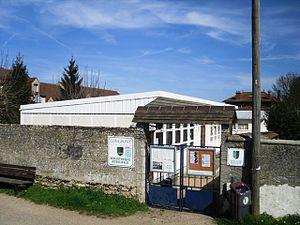
La médiathèque de Longpont-sur-Orge (Essonne, Île-de-France, France).
Longpont-sur-Orge est une commune française située à vingt-cinq kilomètres au sud-ouest de Paris dans le département de l’Essonne en région Île-de-France. Elle est le siège du doyenné de Montlhéry-Longpont.